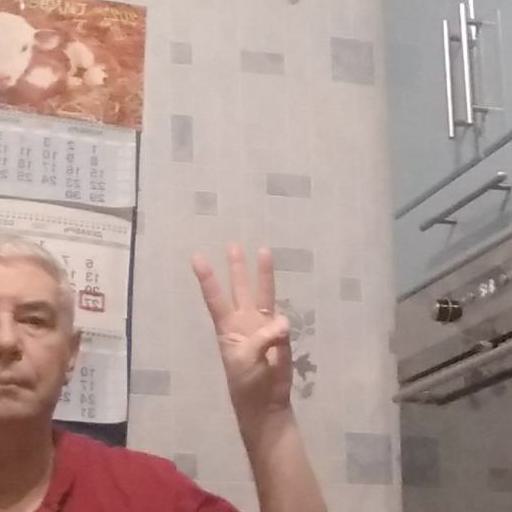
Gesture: three